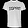
Label: T - shirt / top